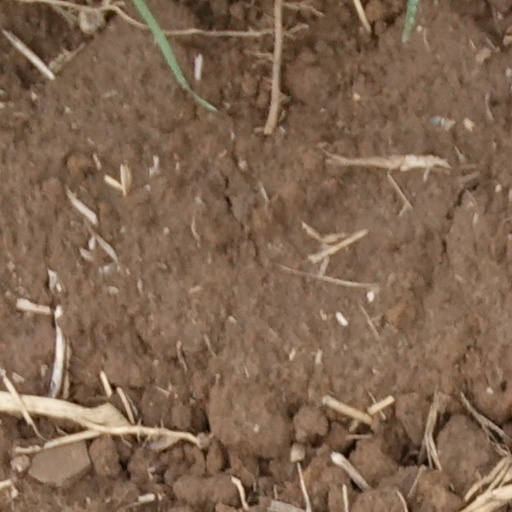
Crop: wheat